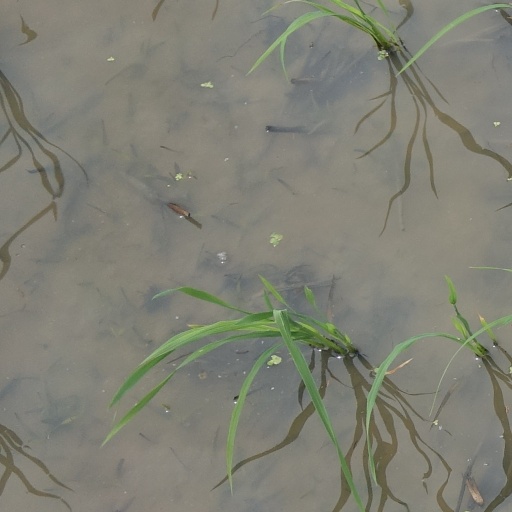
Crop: rice